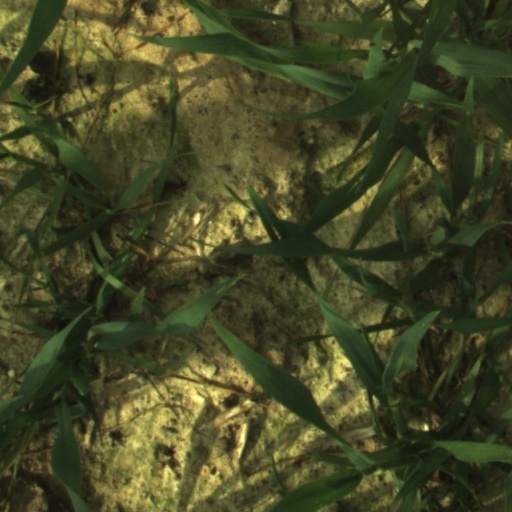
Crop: wheat